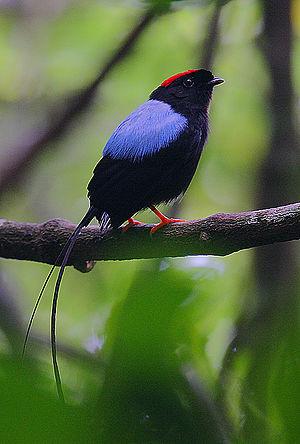
Le Manakin fastueux est une espèce de passereau de la famille des pipridés.
Chiroxiphia est un genre d'oiseaux de la famille des Pipridae.